Monterey State Historic Park

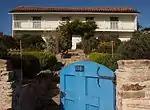
Casa Soberanes

This adobe, California's First Theater, was built by English seaman Jack Swan in 1846–47 as a lodging house and tavern for sailors. He built the wood portion of the building in about 1845. He added the adobe portion in 1847, as the actual theater.